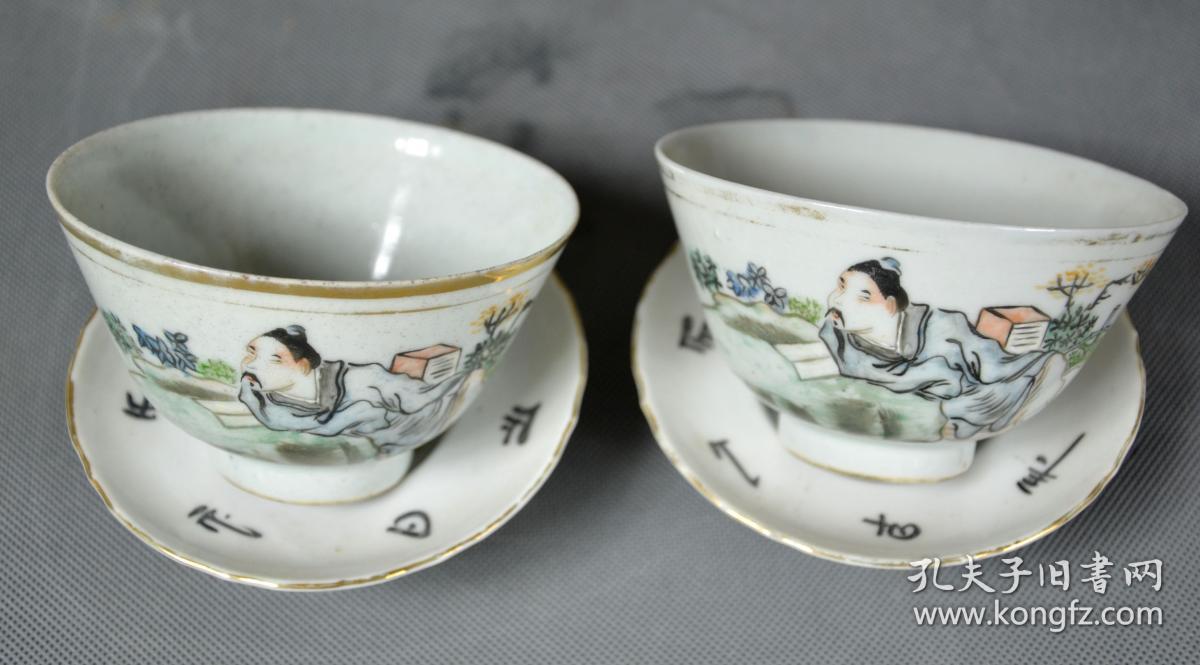
Label: trash